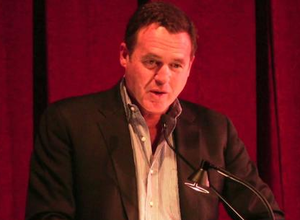
William Langewiesche, né en 1955, est un écrivain et journaliste américain. Depuis 2006, il est le correspondant international du magazine Vanity Fair. Lorsqu’il ne parcourt pas le monde, il réside à Davis, Californie, et en France.